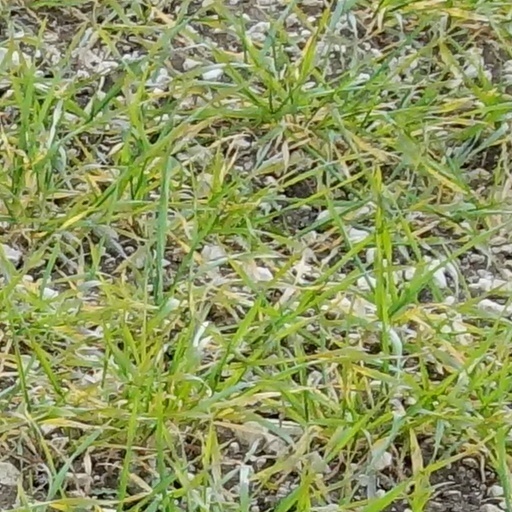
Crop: wheat